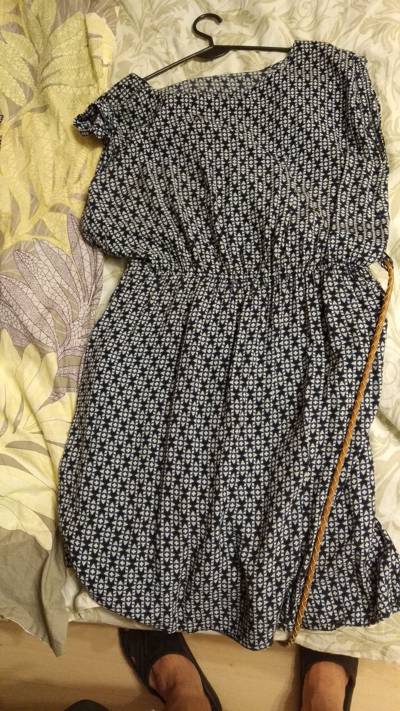
Waste category: clothes